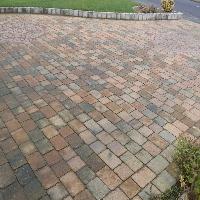
Weather: cloudy or overcast